Jean-Marie Dedecker

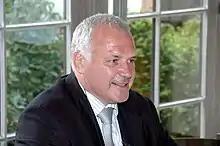
Dedecker in 2008

Jean-Marie Louis Dedecker (born 13 June 1952) is a Belgian politician.